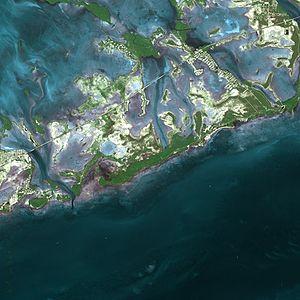
Les Keys sont un archipel situé à l'extrémité méridionale des États-Unis, dans l'océan Atlantique et dans l'ouest du golfe du Mexique. Cette suite d'îles de basse élévation se développe depuis la péninsule de Floride jusqu'au nord de l'île de Cuba. L'archipel s'étire depuis les environs de Miami en direction du sud-ouest, délimite ensuite la baie de Floride au sud, puis se dirige vers l'ouest jusqu'à Key West ; il se termine sur l'île inhabitée de Dry Tortugas. Key West se trouve à 156 kilomètres de Cuba.